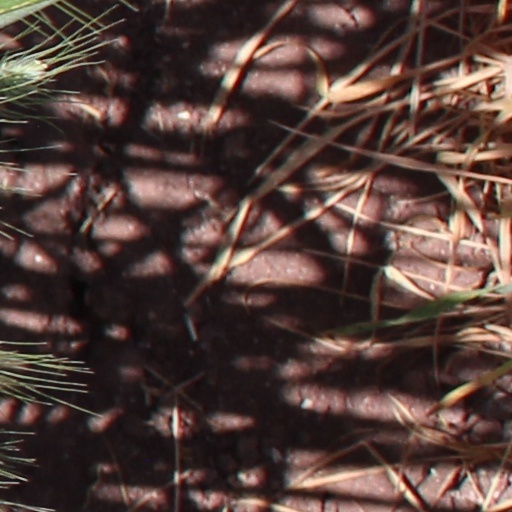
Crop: wheat